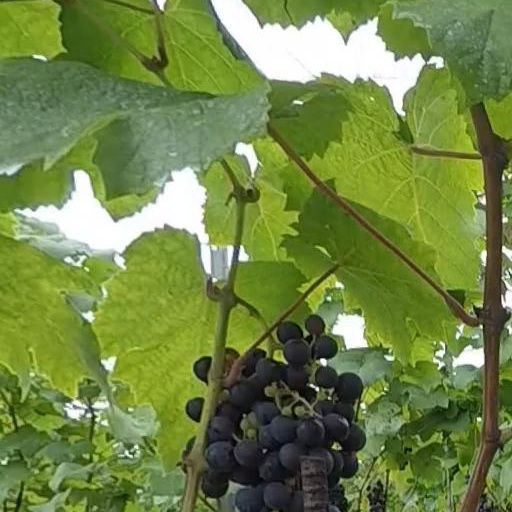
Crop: grape